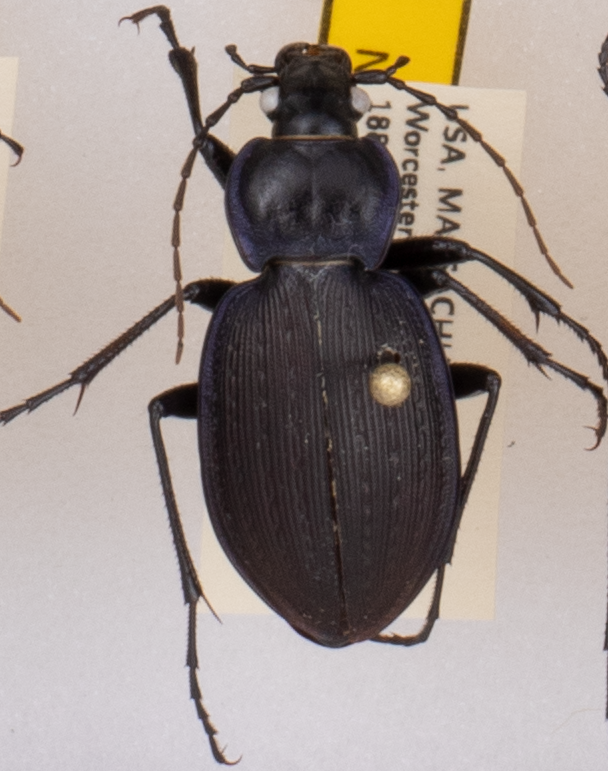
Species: Carabus goryi
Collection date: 2019-05-07
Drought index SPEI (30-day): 2.09
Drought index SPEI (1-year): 2.09
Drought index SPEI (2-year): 2.09